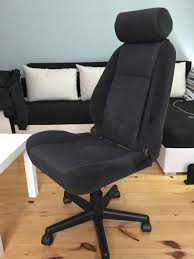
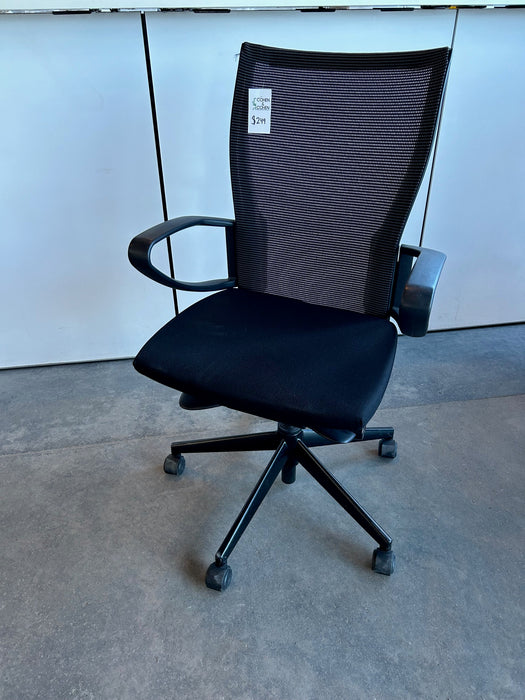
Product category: items_chair
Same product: no